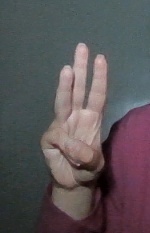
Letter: thaa